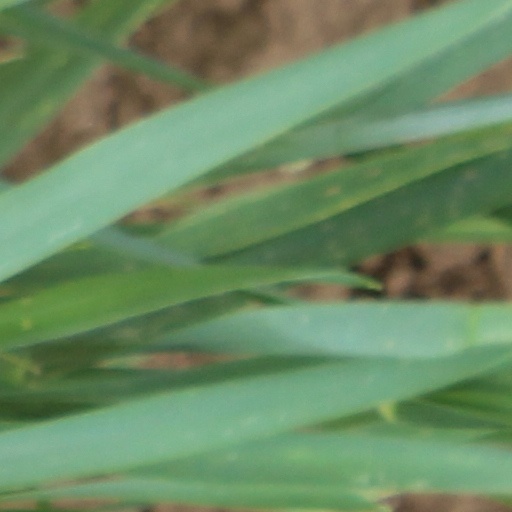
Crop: wheat